Wikimania

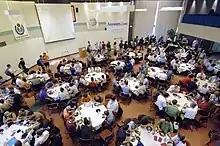
Attendees break for lunch, 2006

, the first Wikimania conference, was held from August 4 to 8, 2005 at the "Haus der Jugend" in Frankfurt, Germany, attracting about 380 attendees.